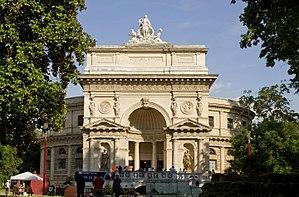
L'Acquario Romano est un bâtiment de Rome situé sur la piazza Manfredo Fanti.